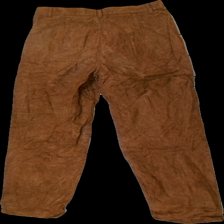
View: back
Type: Trousers
Category: Ladies
Brand: Not in the list
Colors: Brown
Cut: Regular
Size: 38
Trend: 90s
Price range: 50-100
Recommended usage: Reuse
Description: brown suade trousers